Drill Dozer

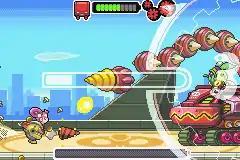
Jill revs up the Drill Dozer to battle Croog at the finale of the Skullker Factory level. Croog is a recurring boss character, and the game's ultimate antagonist. The white overlay indicates the drill's current gear and power level.

Scattered throughout the stage are red boxes marked with yellow wrenches that contain either chips or health. Each stage also contains two red gears that upgrades the drill's gearbox to allow Jill to shift her Drill Dozer to the second and third gears. The higher the gear, the more powerful the Drill Dozer's drill is and the longer it spins.